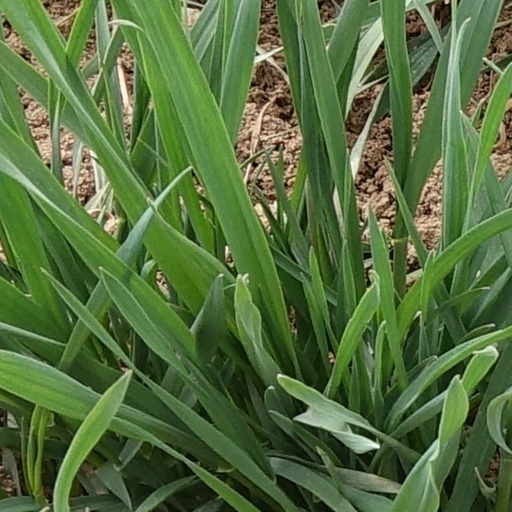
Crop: wheat